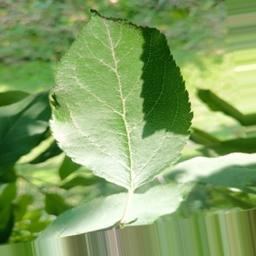
Label: Healthy